Douglas B-18 Bolo

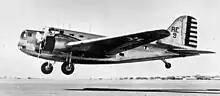
Early B-18 with characteristic short nose

Surviving USAAF B-18s ended their useful lives in training and transport roles, and saw no further combat action. Two B-18As were modified as unarmed cargo transports under the designation C-58. At the end of the war, remaining examples were sold as surplus on the commercial market. Some postwar B-18s were operated as cargo or crop-spraying aircraft by commercial operators.